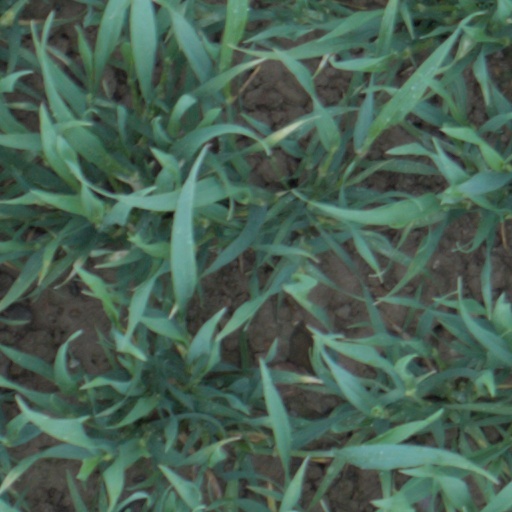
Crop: wheat